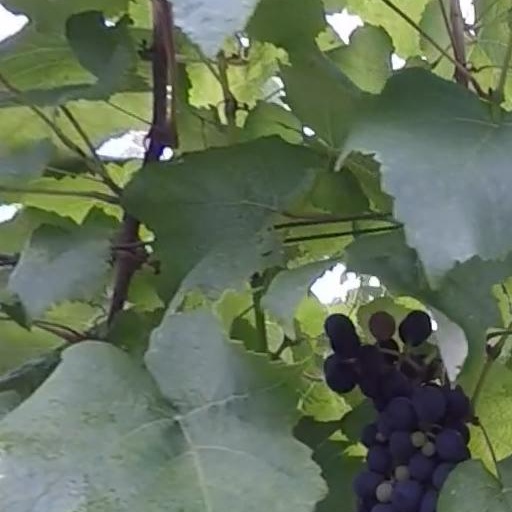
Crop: grape